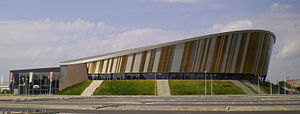
VM i banecykling 2018
Sportstadion Omnisport Apeldoorn 52°12′34.65″N 5°59′48.56″Ø﻿ / ﻿52.2096250°N 5.9968222°Ø﻿ / 52.2096250; 5.9968222
VM i banecykling 2018 var verdensmesterskaberne i banecykling i 2018. De fandt sted i Apeldoorn i Holland fra 28. februar til 4. marts 2018.